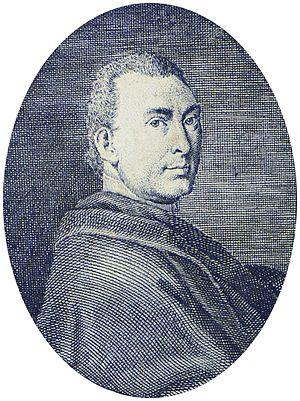
Père Appiano Buonafede, philosophe, théologien et écrivain italien, né à Comacchio en 1716, mort en 1793 à Rome.